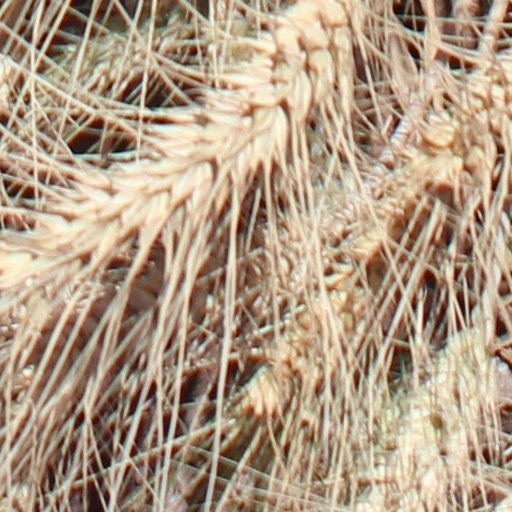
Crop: wheat